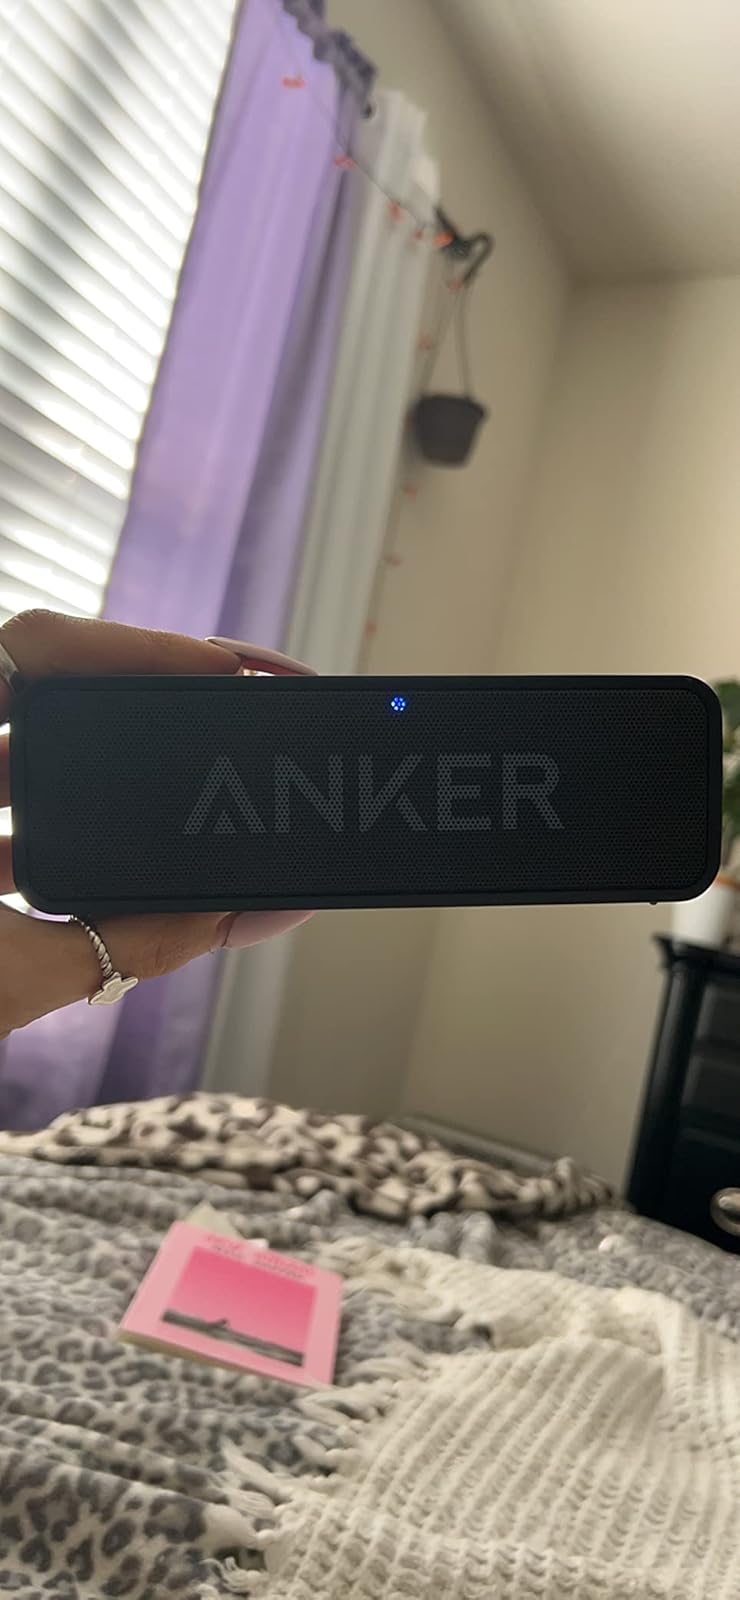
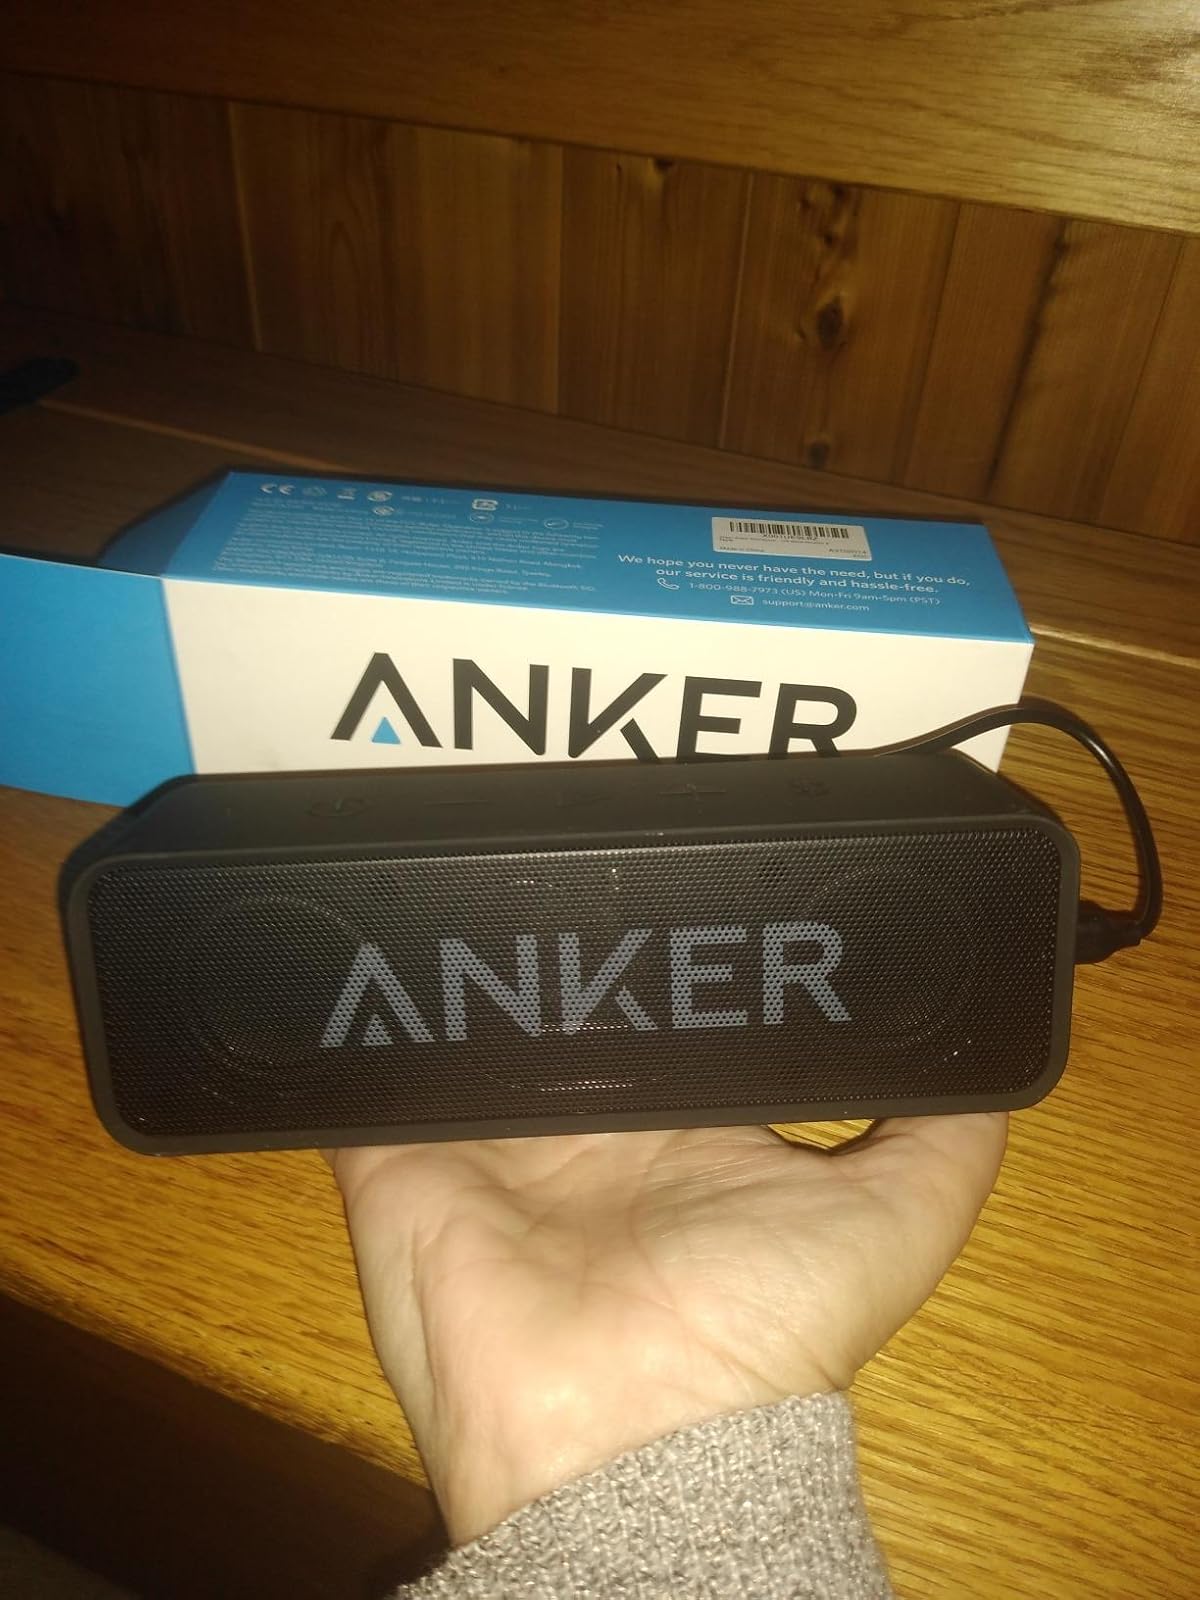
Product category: speaker
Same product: yes